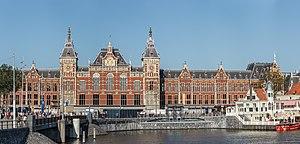
Liste des agglomérations d'Europe les plus peuplées selon l'ONU en 2018. La partie asiatique de la Russie, les trois républiques caucasiennes et la Turquie n'ont pas été prises en compte dans ce classement. Certaines sources officielles utilisées modifient les données publiées par l'ONU, lorsqu'elles sont postérieures à ces dernières.
La gare centrale d'Amsterdam, ou Amsterdam-Central, est la principale gare de la ville d'Amsterdam, capitale des Pays-Bas.